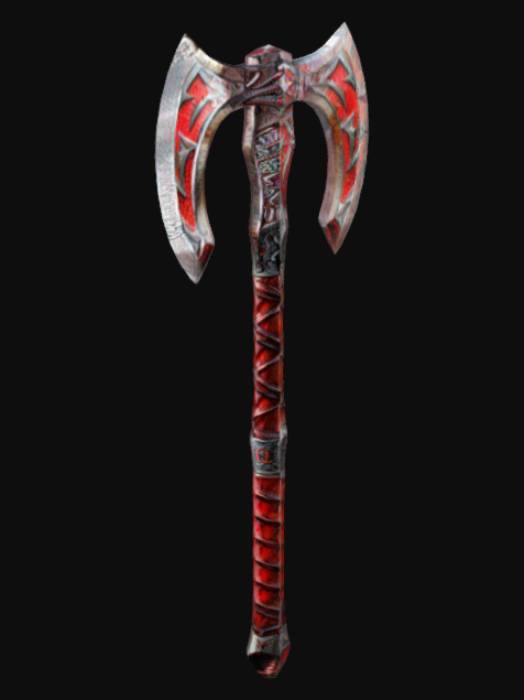
미적 점수 (1~10점): 8